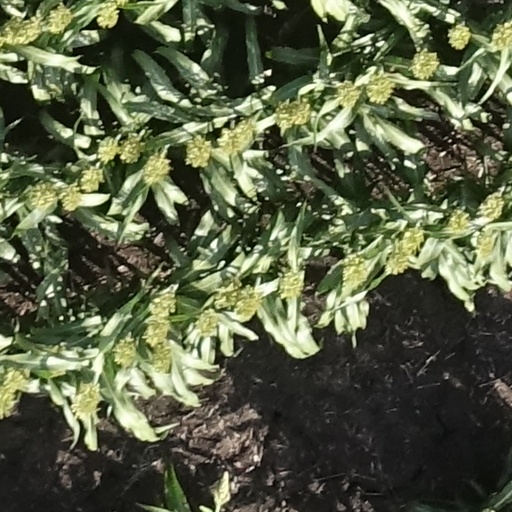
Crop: sorghum